Pioneer Courthouse

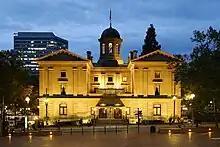
The Pioneer Courthouse at dusk in 2013

In 2003, plans for renovating the courthouse sparked an unusual conflict between Portland Democratic congressmen Earl Blumenauer and David Wu. Wu, whose district contains the courthouse, supported a plan that included removing the post office from the courthouse, and adding five parking spaces in its basement. Wu's plan was ultimately adopted, and the $23.4 million renovation of the building was completed in December 2005. The work included the addition of base isolators to protect the historic structure from earthquakes, the secure judges' parking area under the building, and the renovation of the lobby where the post office had been.